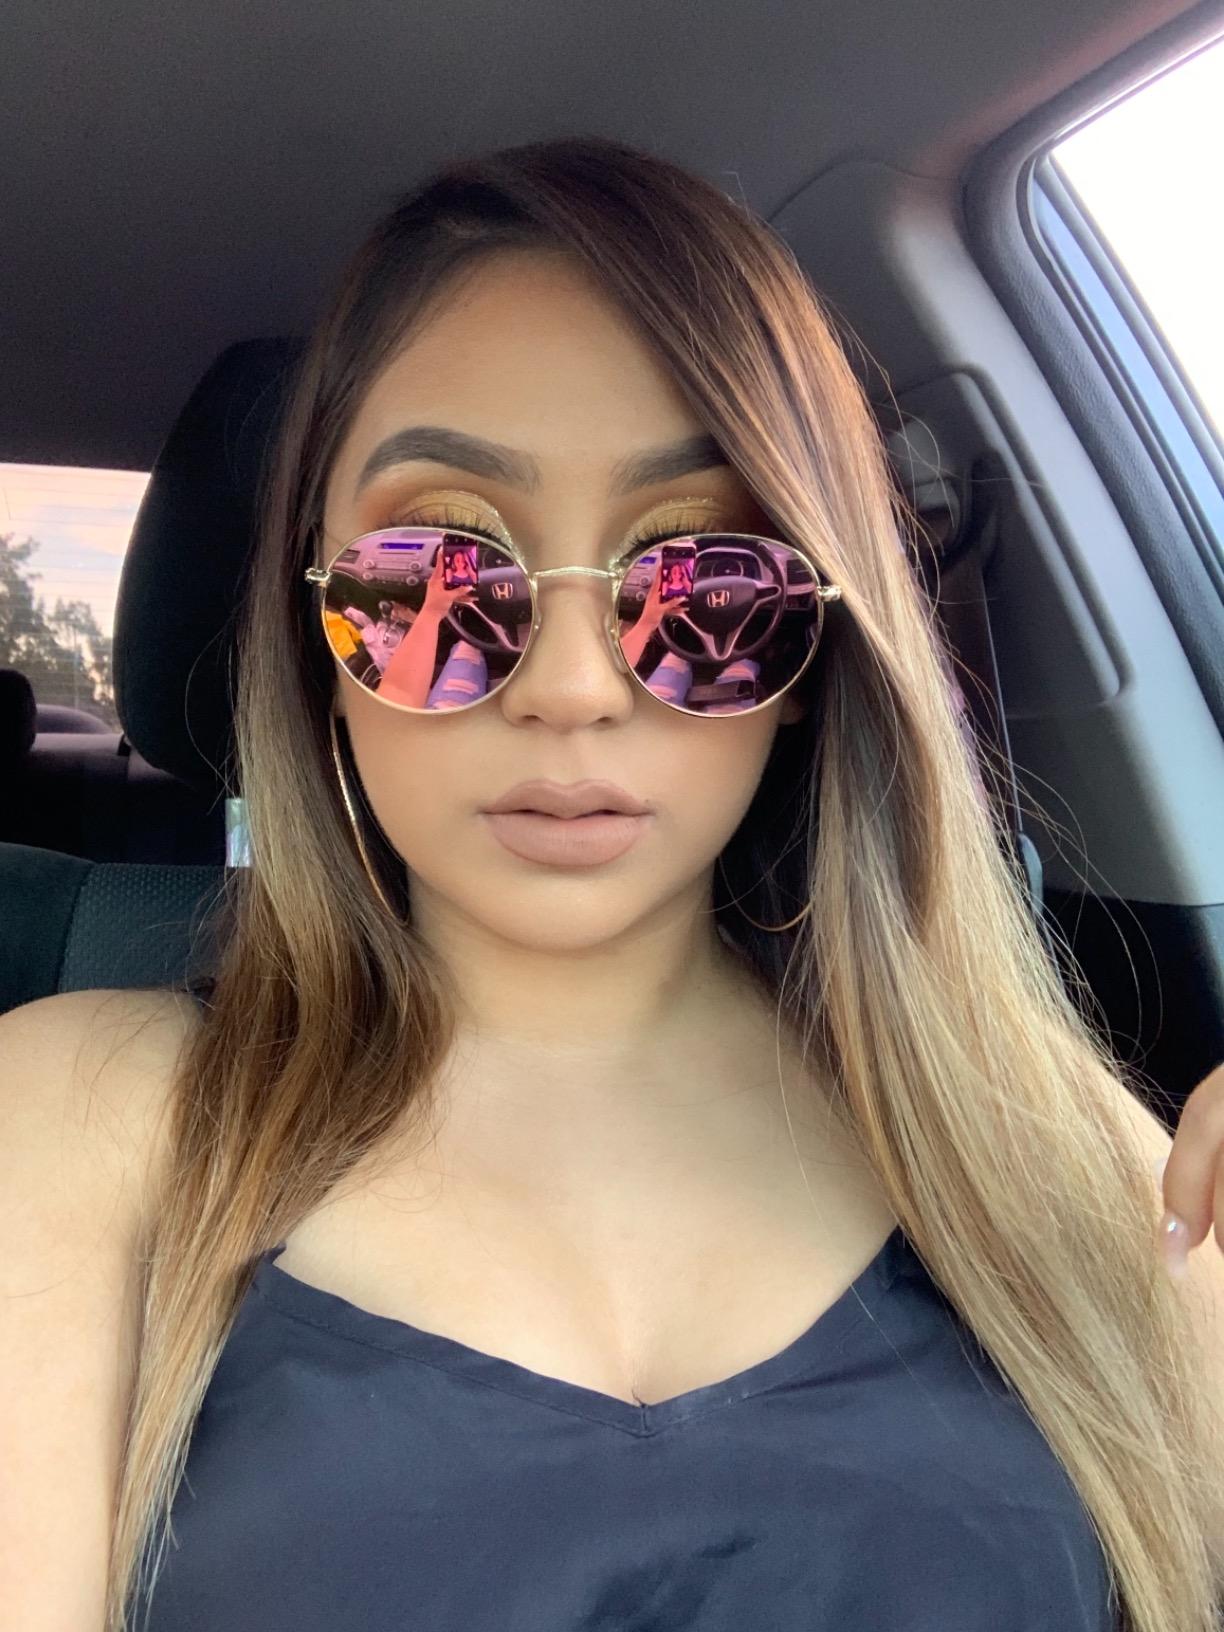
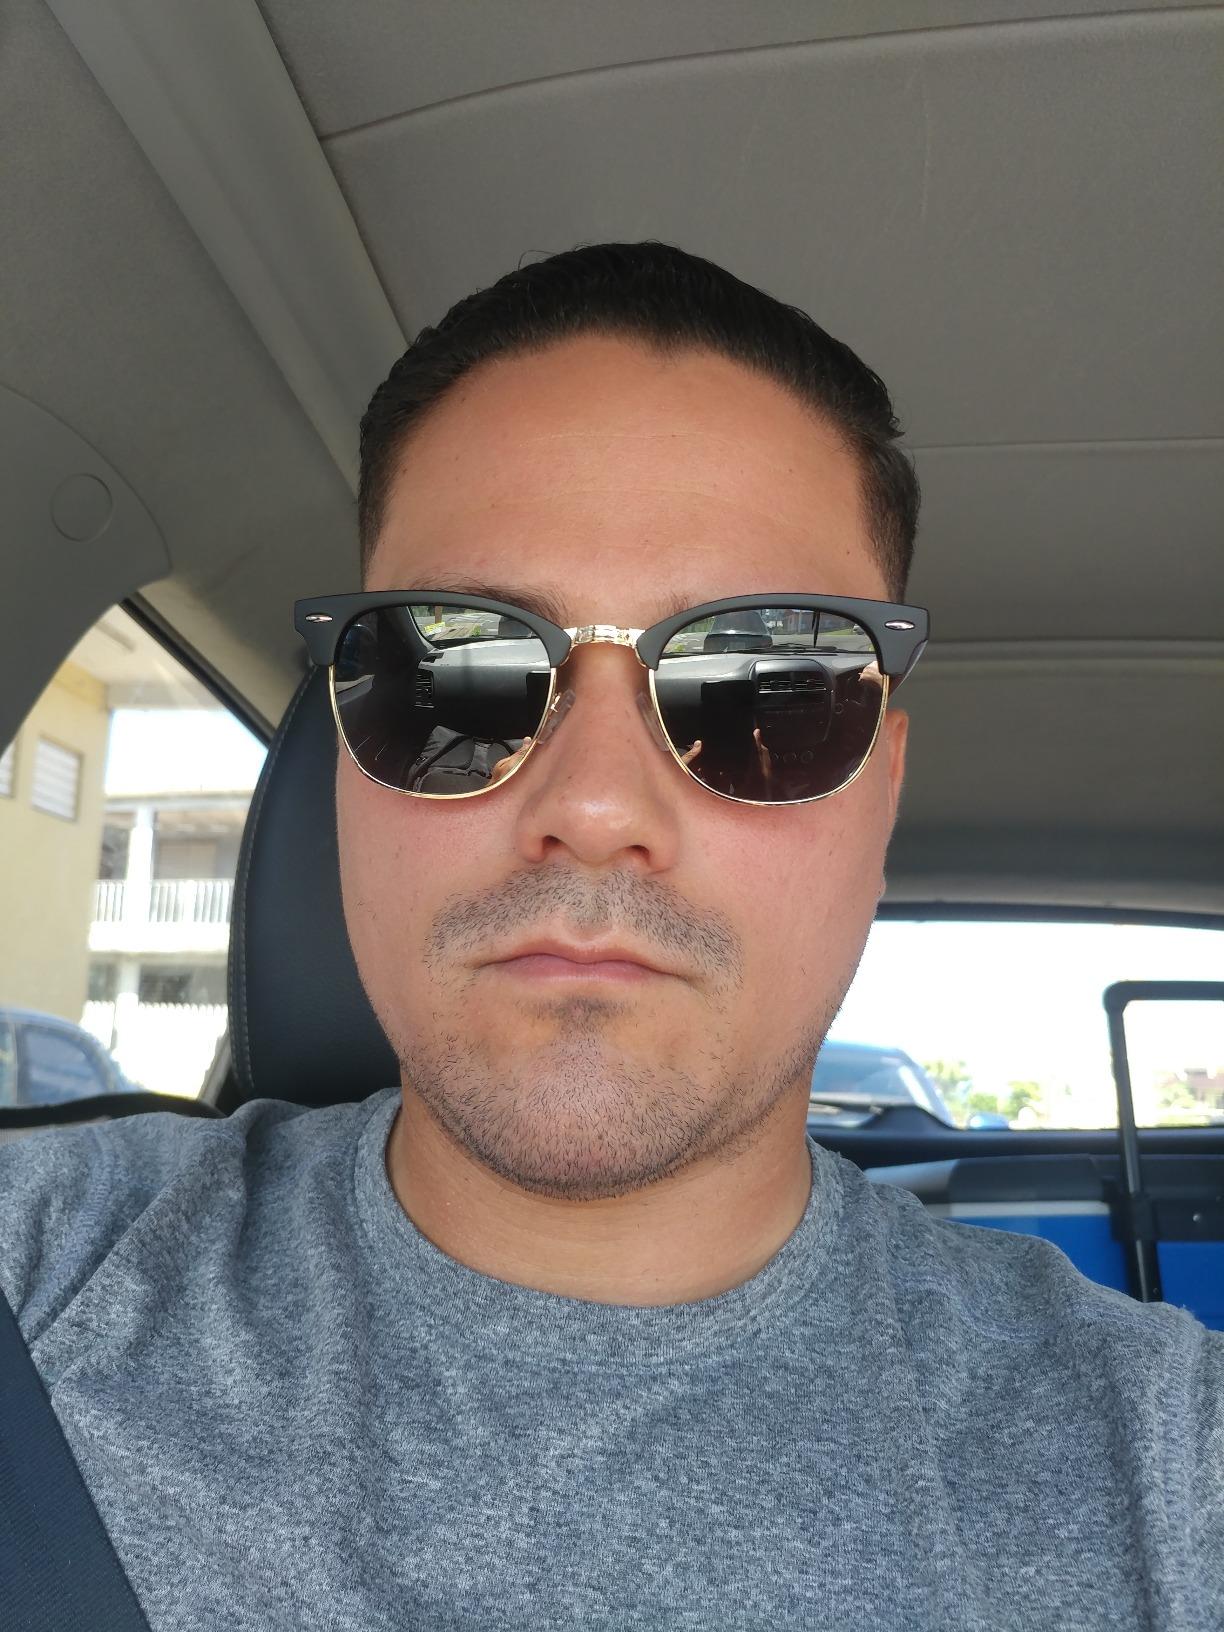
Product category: accessories_sunglasses
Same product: no